History of Joseon

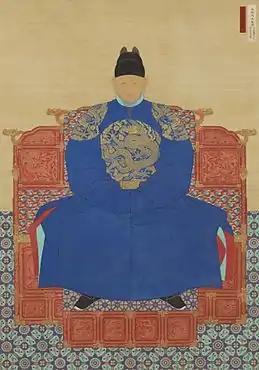
King Taejo's portrait

In the beginning of his reign, Yi Sŏng-gye, now King Taejo, intended to continue using the name Goryeo for the country he ruled and simply change the royal line of descent to his own, thus maintaining the facade of continuing the 500-year-old Goryeo tradition. However, numerous threats of mutiny from the drastically weakened but still influential Gwonmun nobles—who continued to swear allegiance to the remnants of the Goryeo dynasty, now the demoted Wang clan—and the overall belief in the reformed court that a new dynastic title was needed to signify the change led him to declare a new dynasty in 1393. He called it the Kingdom of Great Joseon in an effort to revive an older dynasty by the same name. However, the new dynasty came to be referred to, even by historians today, simply by the name of its ruling house.